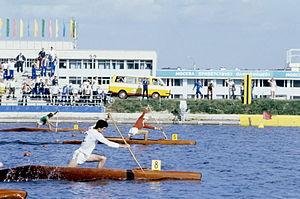
Résultats des épreuves de Canoë-kayak aux Jeux olympiques d'été de 1980 à Moscou.